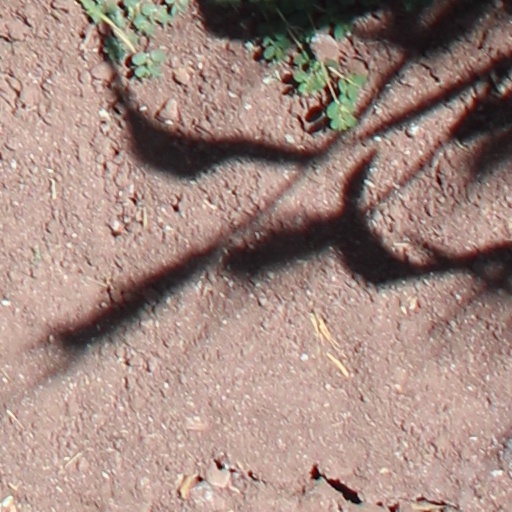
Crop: wheat